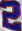
Number: 2